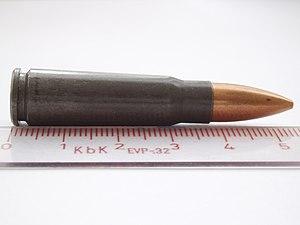
Une balle blindée ou balle chemisée est un type de munition composé d'un noyau d'alliage mou encastré dans une coquille de métal dur : laiton, cupronickel ou parfois un alliage d'acier. Cette coquille extérieure, à la manière d'une « chemise » qui habille le projectile, peut s'étendre à la totalité de la balle ou laisser le plomb visible. Cette technique permet à la balle d'atteindre une plus grande vélocité que son noyau nu sans laisser de dépôt dans l'alésage. Comparée aux balles à pointe creuse ou souple, l'apparence d'une munition chemisée est très reconnaissable. Historiquement, la première balle blindée fonctionnelle est attribuée au colonel Éduard Rubin de l'armée suisse en 1882. Ce type de projectile a été employé pour la première fois à grande échelle à partir de 1886 pour le fusil Lebel modèle 1886 dans la cartouche à balle "M", une balle cylindro-ogivale de 15.10 grammes à la pointe tronquée et constituée d'un noyau de plomb enveloppé d'une chemise de maillechort.